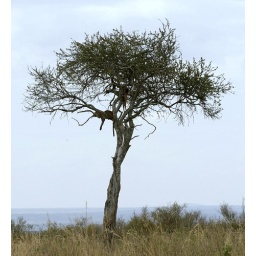
Female Leopard resting in tree after successful hunt with lunch standing by